Felix Holt, the Radical

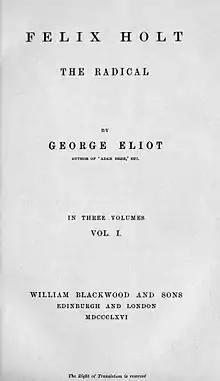
Title page of the first edition, 1866

Felix Holt, the Radical is an 1866 social novel by the English author George Eliot (pen name of Mary Ann Evans). The novel deals with political conflicts in a small English town at the time of the 1832 Reform Act. The plot centres on an election in which Harold Transome, a local landowner, runs for the "radical cause" for tactical reasons, contrary to his family's conservative tradition. Transome's opportunism is contrasted by Felix Holt, a young working-class man who rebels against the corruption and injustice of his time. Another plotline concerns Esther Lyon, the stepdaughter of a nonconformist clergyman, who is the true heiress to the Transome estate without knowing it. She must ultimately choose between a future with Harold Transome or Felix Holt. Her choice symbolizes the novel's central conflict between different lifestyles and social ideas.